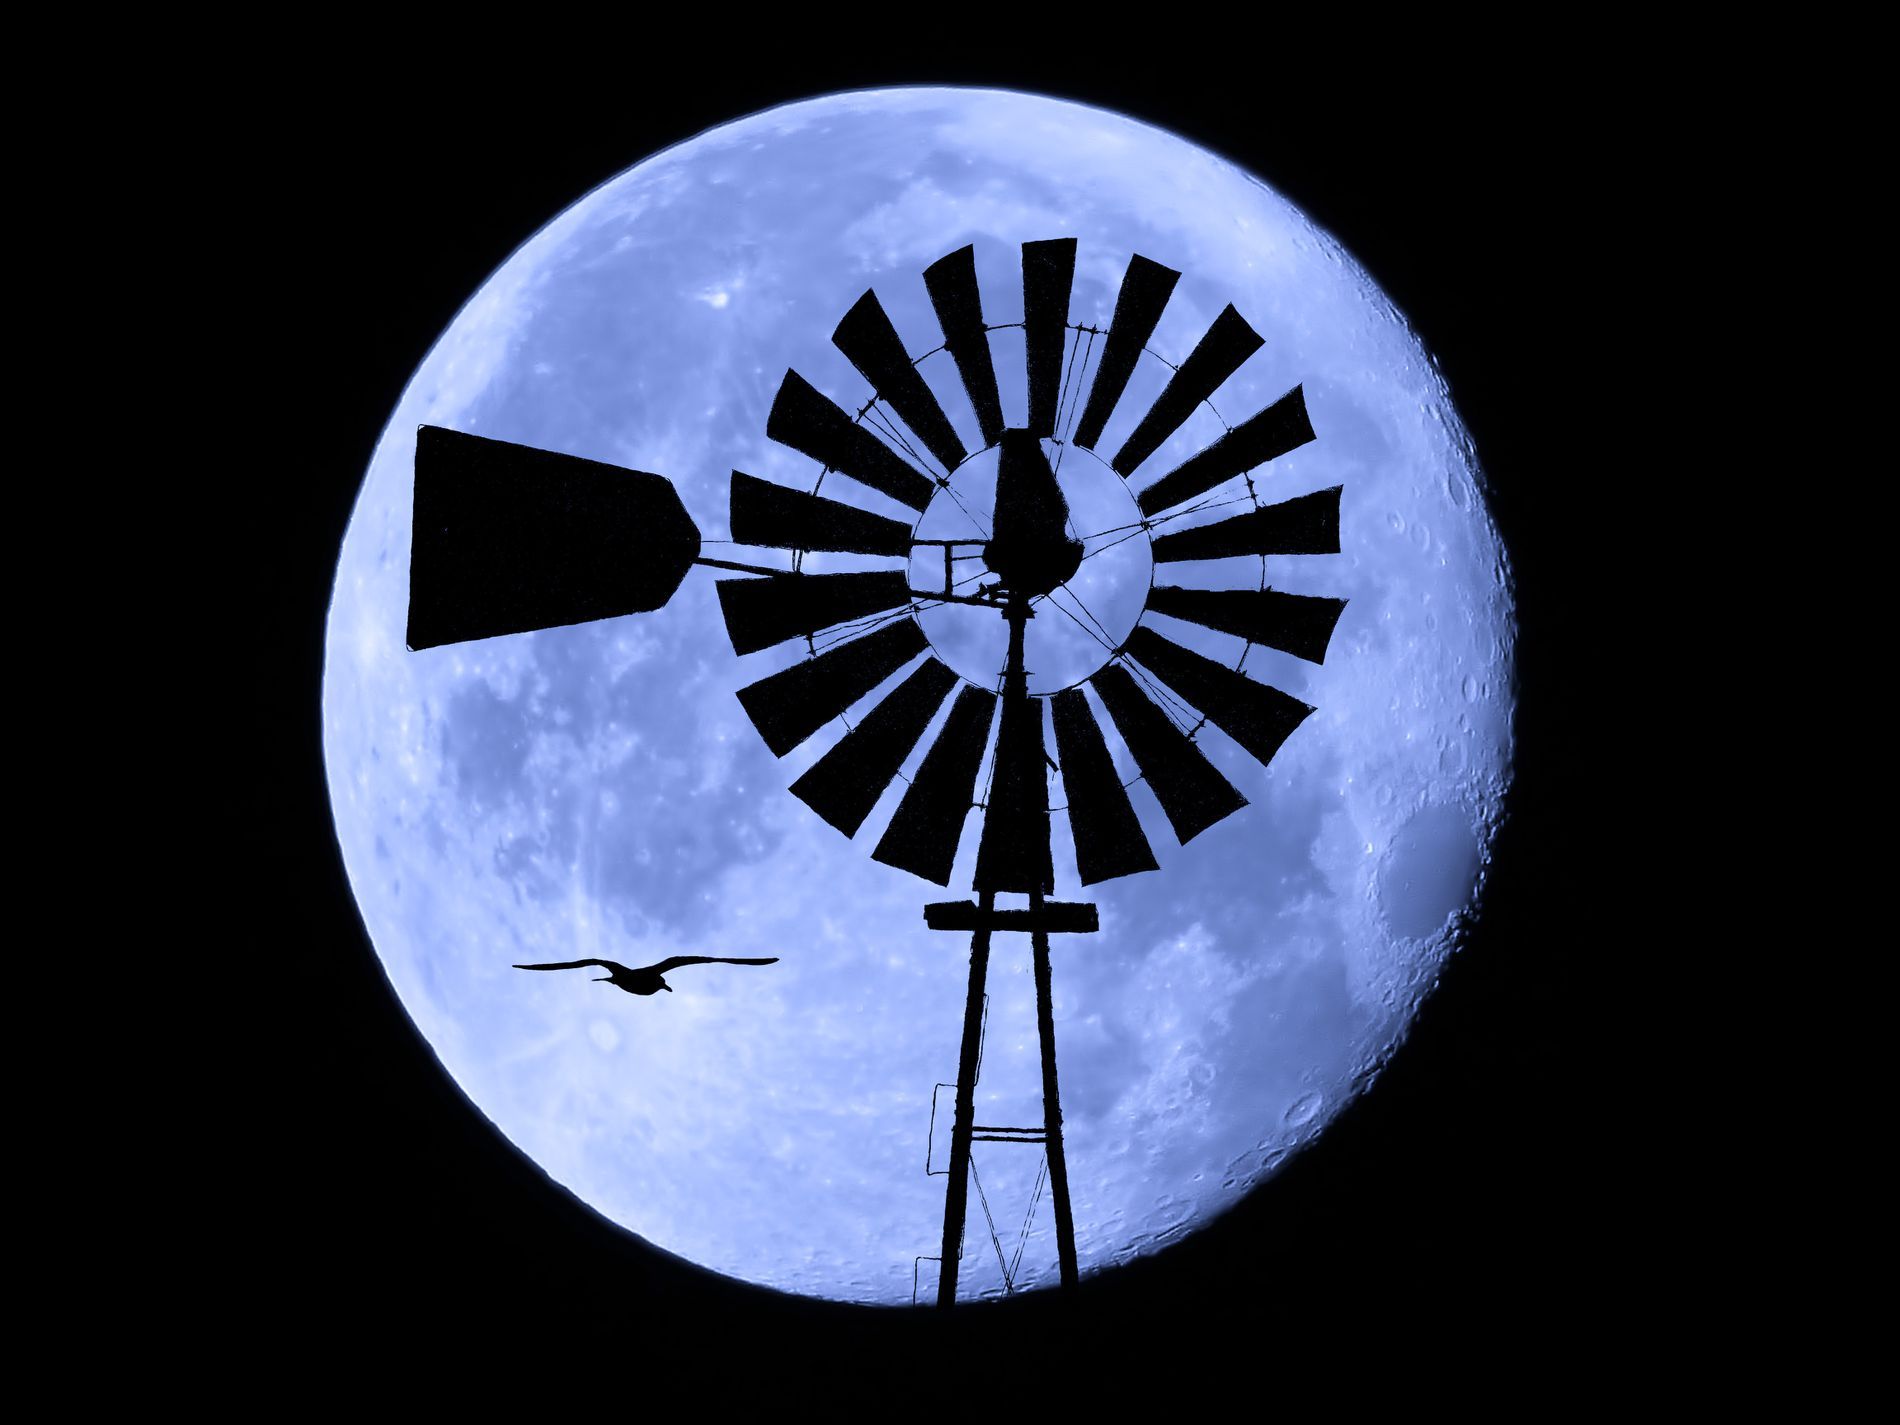
Moonlit Windmill
A full moon in the background, framing the silhouette of a windmill and a flying bird. The whole image is dark except for the light blue moon.
The scene is a landscape image taken from a slightly low angle, showing a full moon glowing in the night sky and, in front of it, a windmill and a flying bird. The scene vibes create a cinematic and dreamy atmosphere. the color palette is light shades of blue against a black background.
Labels: Nature, Night, Outdoors, Astronomy, Moon, Engine, Machine, Motor, Animal, Bird, Turbine, Dark background, Windmill, Flying bird
Camera: Panasonic DMC-FZ70
Aperture: F5.9
Exposure: 1/160 sec
ISO: 160
Focal length: 215.0 mm